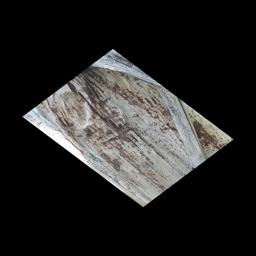
Label: PSEUDOSTEM WEEVIL